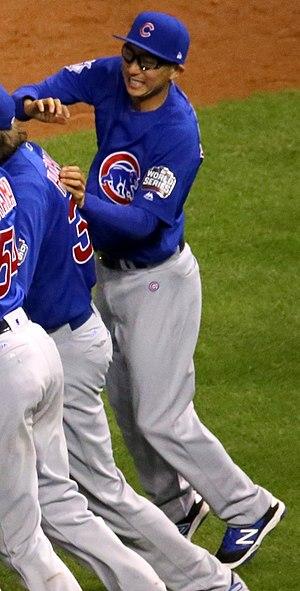
Munenori Kawasaki est un joueur d'arrêt-court et de deuxième but des Ligues majeures de baseball évoluant avec les Dragons de Wei Chuan. Kawasaki joue avec les Fukuoka SoftBank Hawks de la Ligue Pacifique du Japon de 2001 à 2011. Il s'aligne avec l'équipe japonaise aux Classiques mondiales de baseball de 2006 et 2009 ainsi qu'aux Jeux olympiques d'été de 2008.